Misato Katsuragi

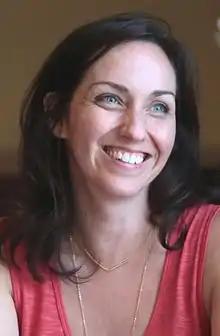
Carrie Keranen voiced Misato in the Netflix dub.

In Japanese dubbing, Misato is played by Japanese voice actress Kotono Mitsuishi. Like other "Neon Genesis Evangelion" voice actors, Hideaki Anno chose Mitsuishi because of her Misato-like personality during a dinner. To draw parallels between them, the writers decided to match the birthdays and blood types of the character and her voice actress. Mitsuishi found the role both pleasing and difficult, because Misato cannot easily talk about her feelings. According to Mitsuishi, "During scenes where her feelings exploded or she poured out her heart, I also became a bit over-emotional ... My hands shook and it took all my might to keep the script I was holding from rustling and making noise". She cried while reading the script of the penultimate episode. For the character's last scene in "The End of Evangelion", in which Misato says goodbye to Shinji by leading him into an elevator, Mitsuishi received approval as early as the first cut.